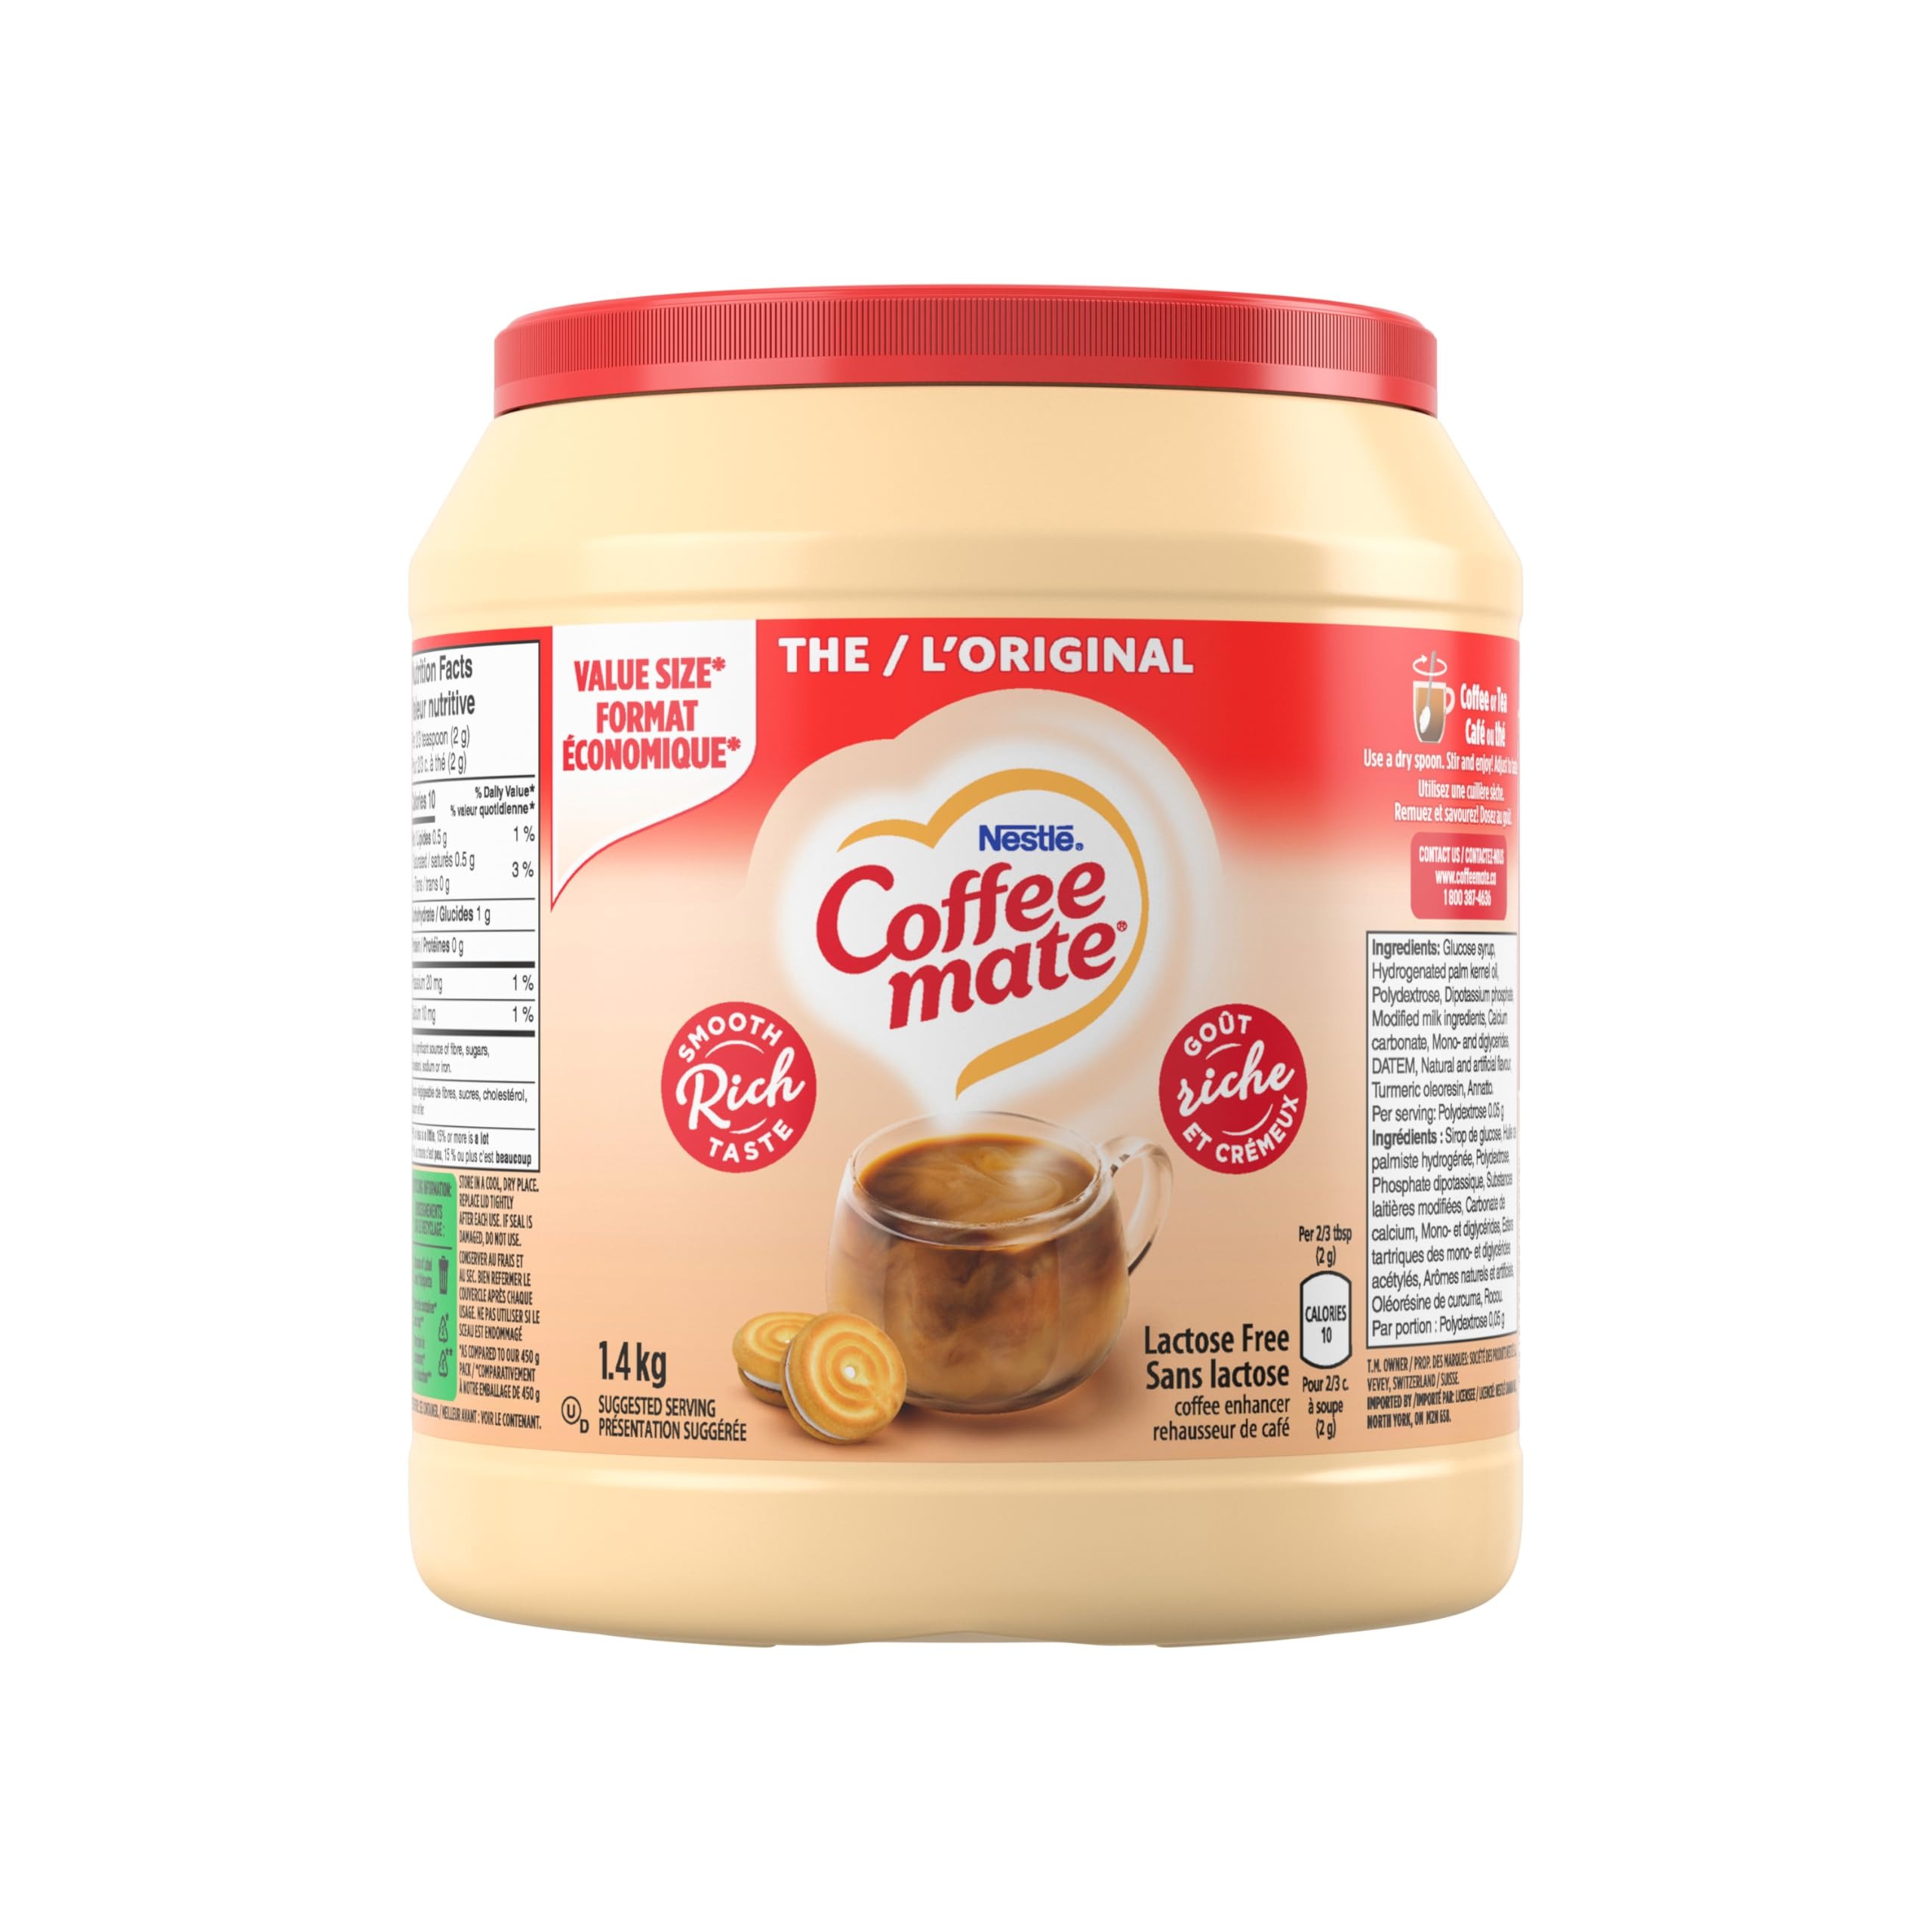
Item Name: Nestle Coffee-mate Original (1.4kg / 3lbs) Made in Canada
Value: 48.0
Unit: Ounce

Price: 23.97